Scansoriopteryx

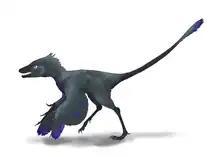
A reconstruction of "Epidendrosaurus ningchengensis", sometimes considered to be a junior synonym.

"Scansoriopteryx" fossils preserve impressions of wispy, down-like feathers around select parts of the body, forming V-shaped patterns similar to those seen in modern down feathers. The most prominent feather impressions trail from the left forearm and hand. The longer feathers in this region led Czerkas and Yuan to speculate that adult scansoriopterygids may have had reasonably well-developed wing feathers which could have aided in leaping or rudimentary gliding, though they ruled out the possibility that "Scansoriopteryx" could have achieved powered flight. Like other maniraptorans, "Scansoriopteryx" had a semilunate (half-moon shaped) bone in the wrist that allowed for bird-like folding motion in the hand. Even if powered flight was not possible, this motion could have aided maneuverability in leaping from branch to branch. Reticulate scales were preserved in the proximal portion of the second metatarsal, and the "Epidendrosaurus" specimen also preserved faint feather impressions at the end of the tail, similar to the pattern found in "Microraptor".